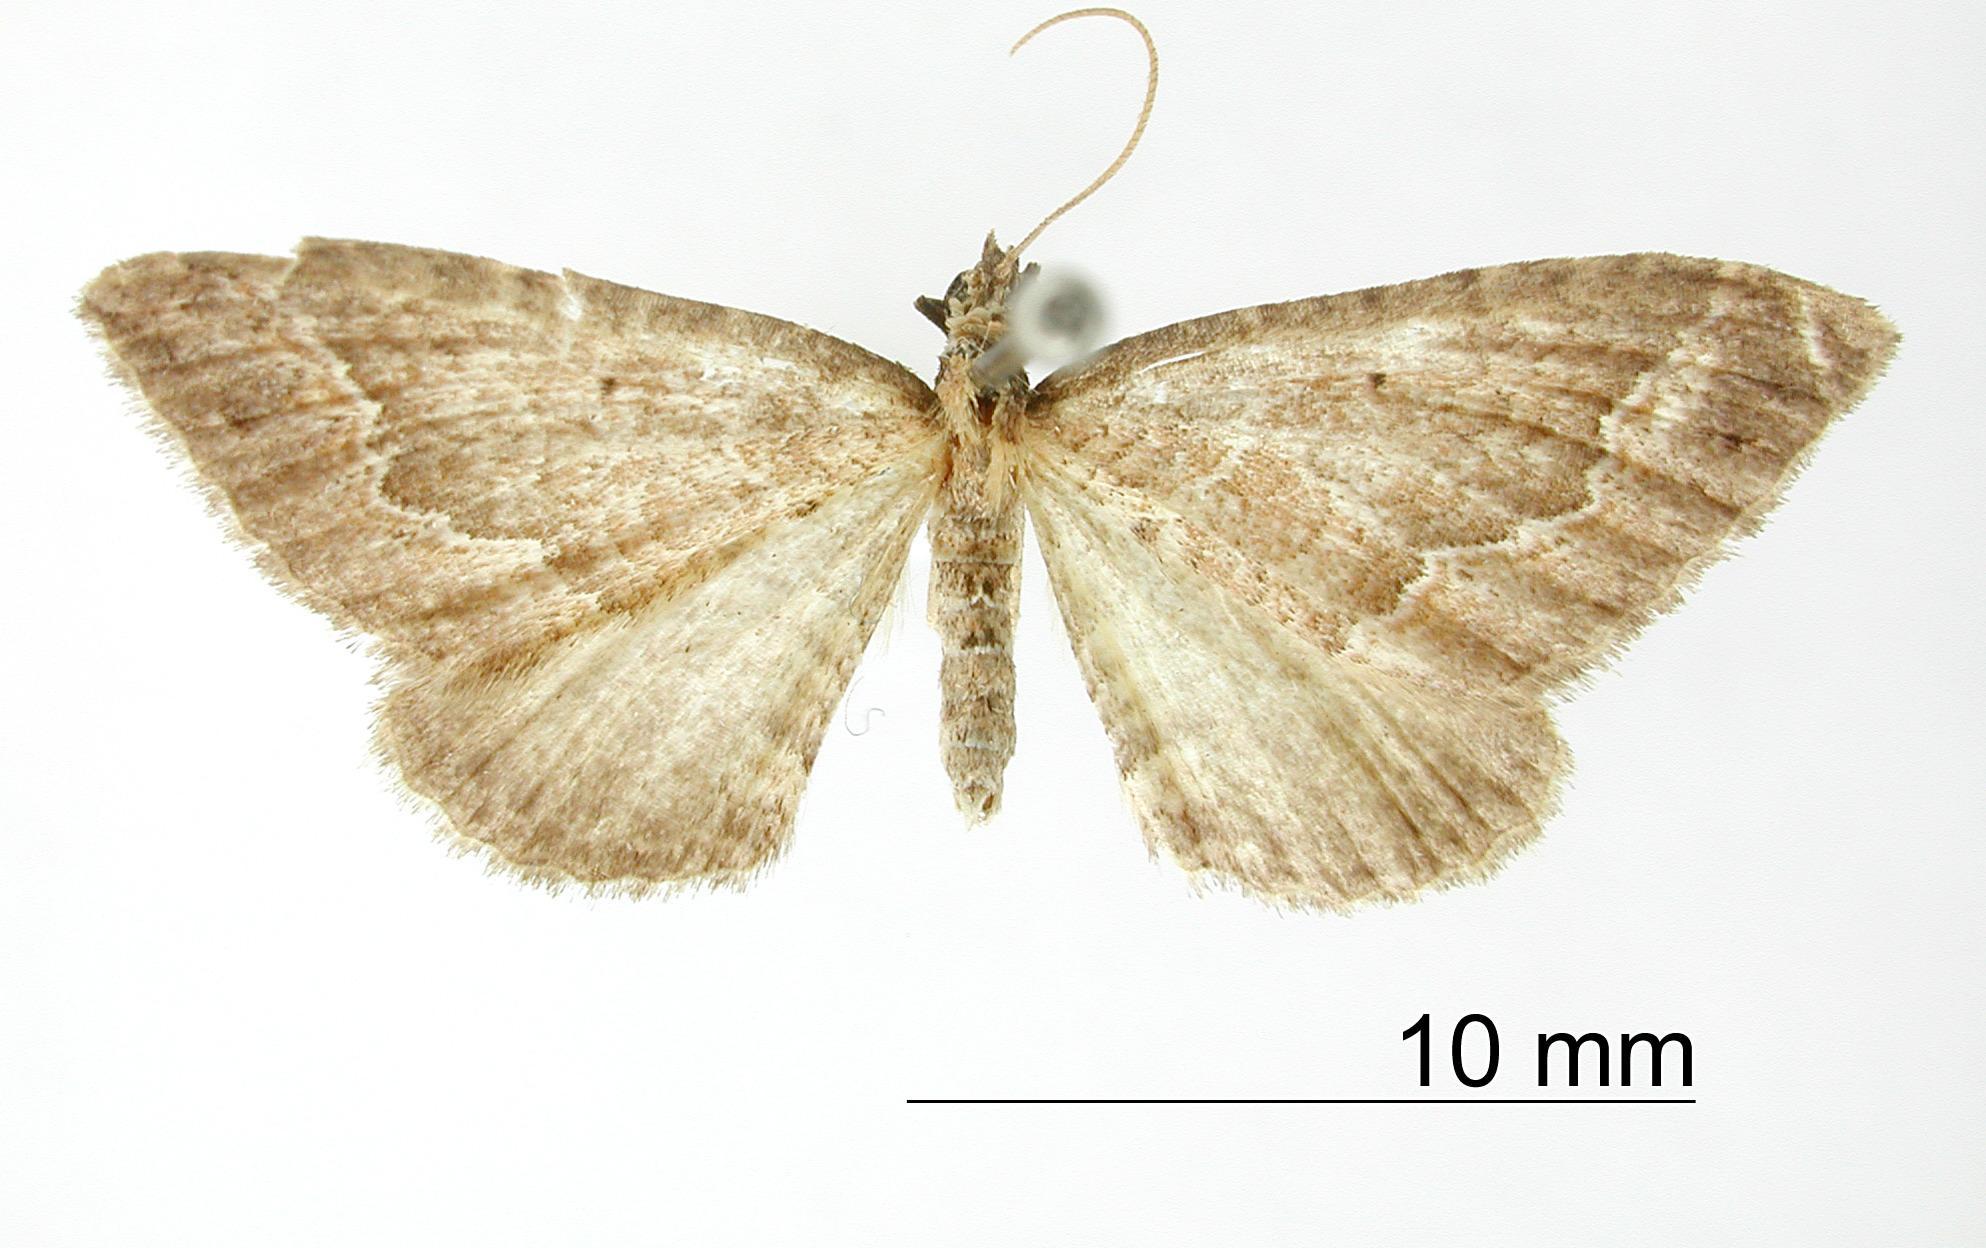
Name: Coenocalpe dentilinea
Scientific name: Coenocalpe dentilinea Dognin, 1913
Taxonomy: Animalia, Arthropoda, Insecta, Lepidoptera, Geometridae, Larentiinae
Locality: Bogota, Colombia